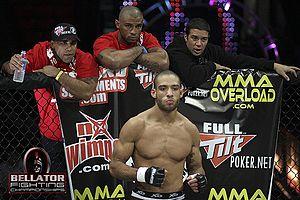
photo du combat entre Norman Paraisy et Dave Menne au Bellator
Norman Paraisy, né le 7 janvier 1986 à Paris, est un pratiquant français d'arts martiaux mixtes.